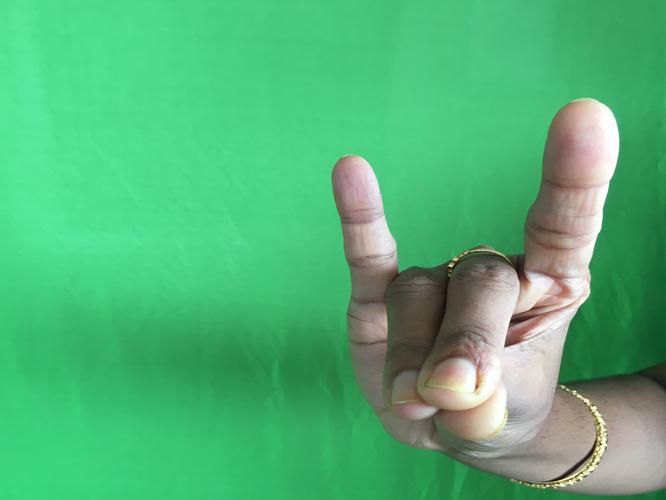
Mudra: Simhamukham
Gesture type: single_hand